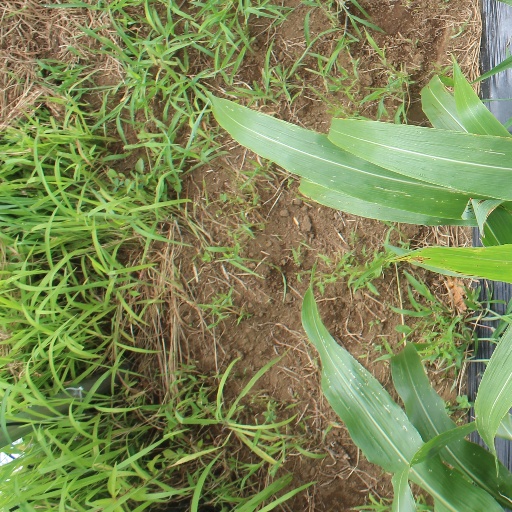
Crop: sorghum